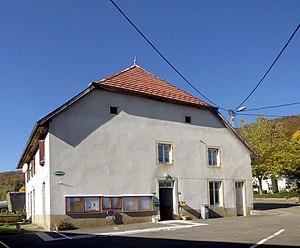
La mairie de Vellerot-lès-Belvoir
Vellerot-lès-Belvoir est une commune française située dans le département du Doubs en région Bourgogne-Franche-Comté.